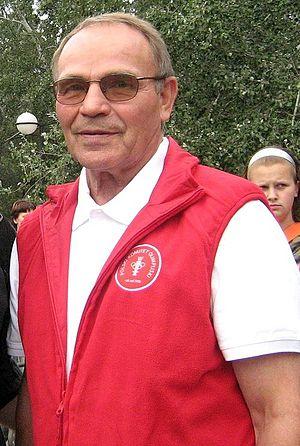
Józef Grudzień est un boxeur polonais, né le 1ᵉʳ avril 1939 à Piasek Wielki, près de Busko-Zdrój et mort le 17 juin 2017.